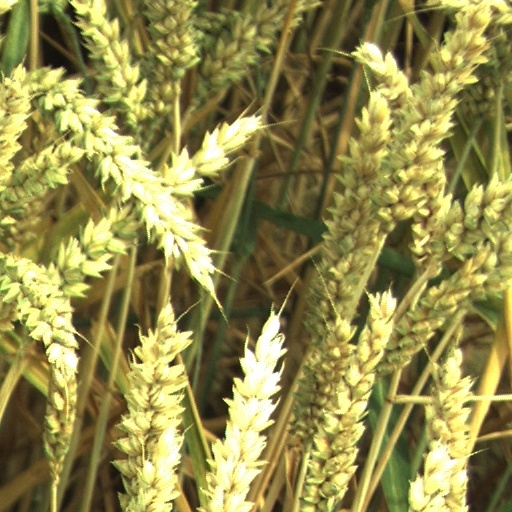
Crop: wheat